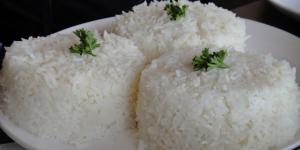
arroz blanco hervido